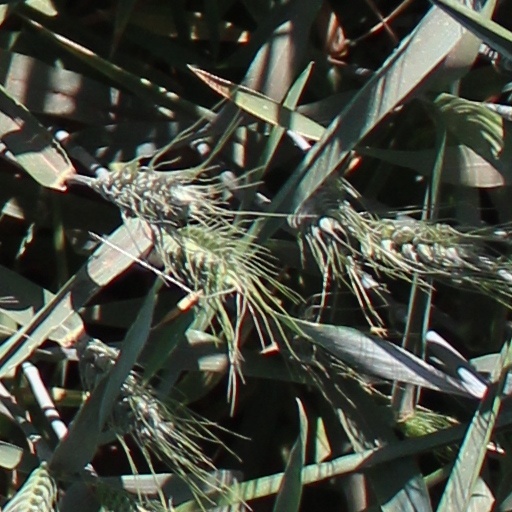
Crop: wheat